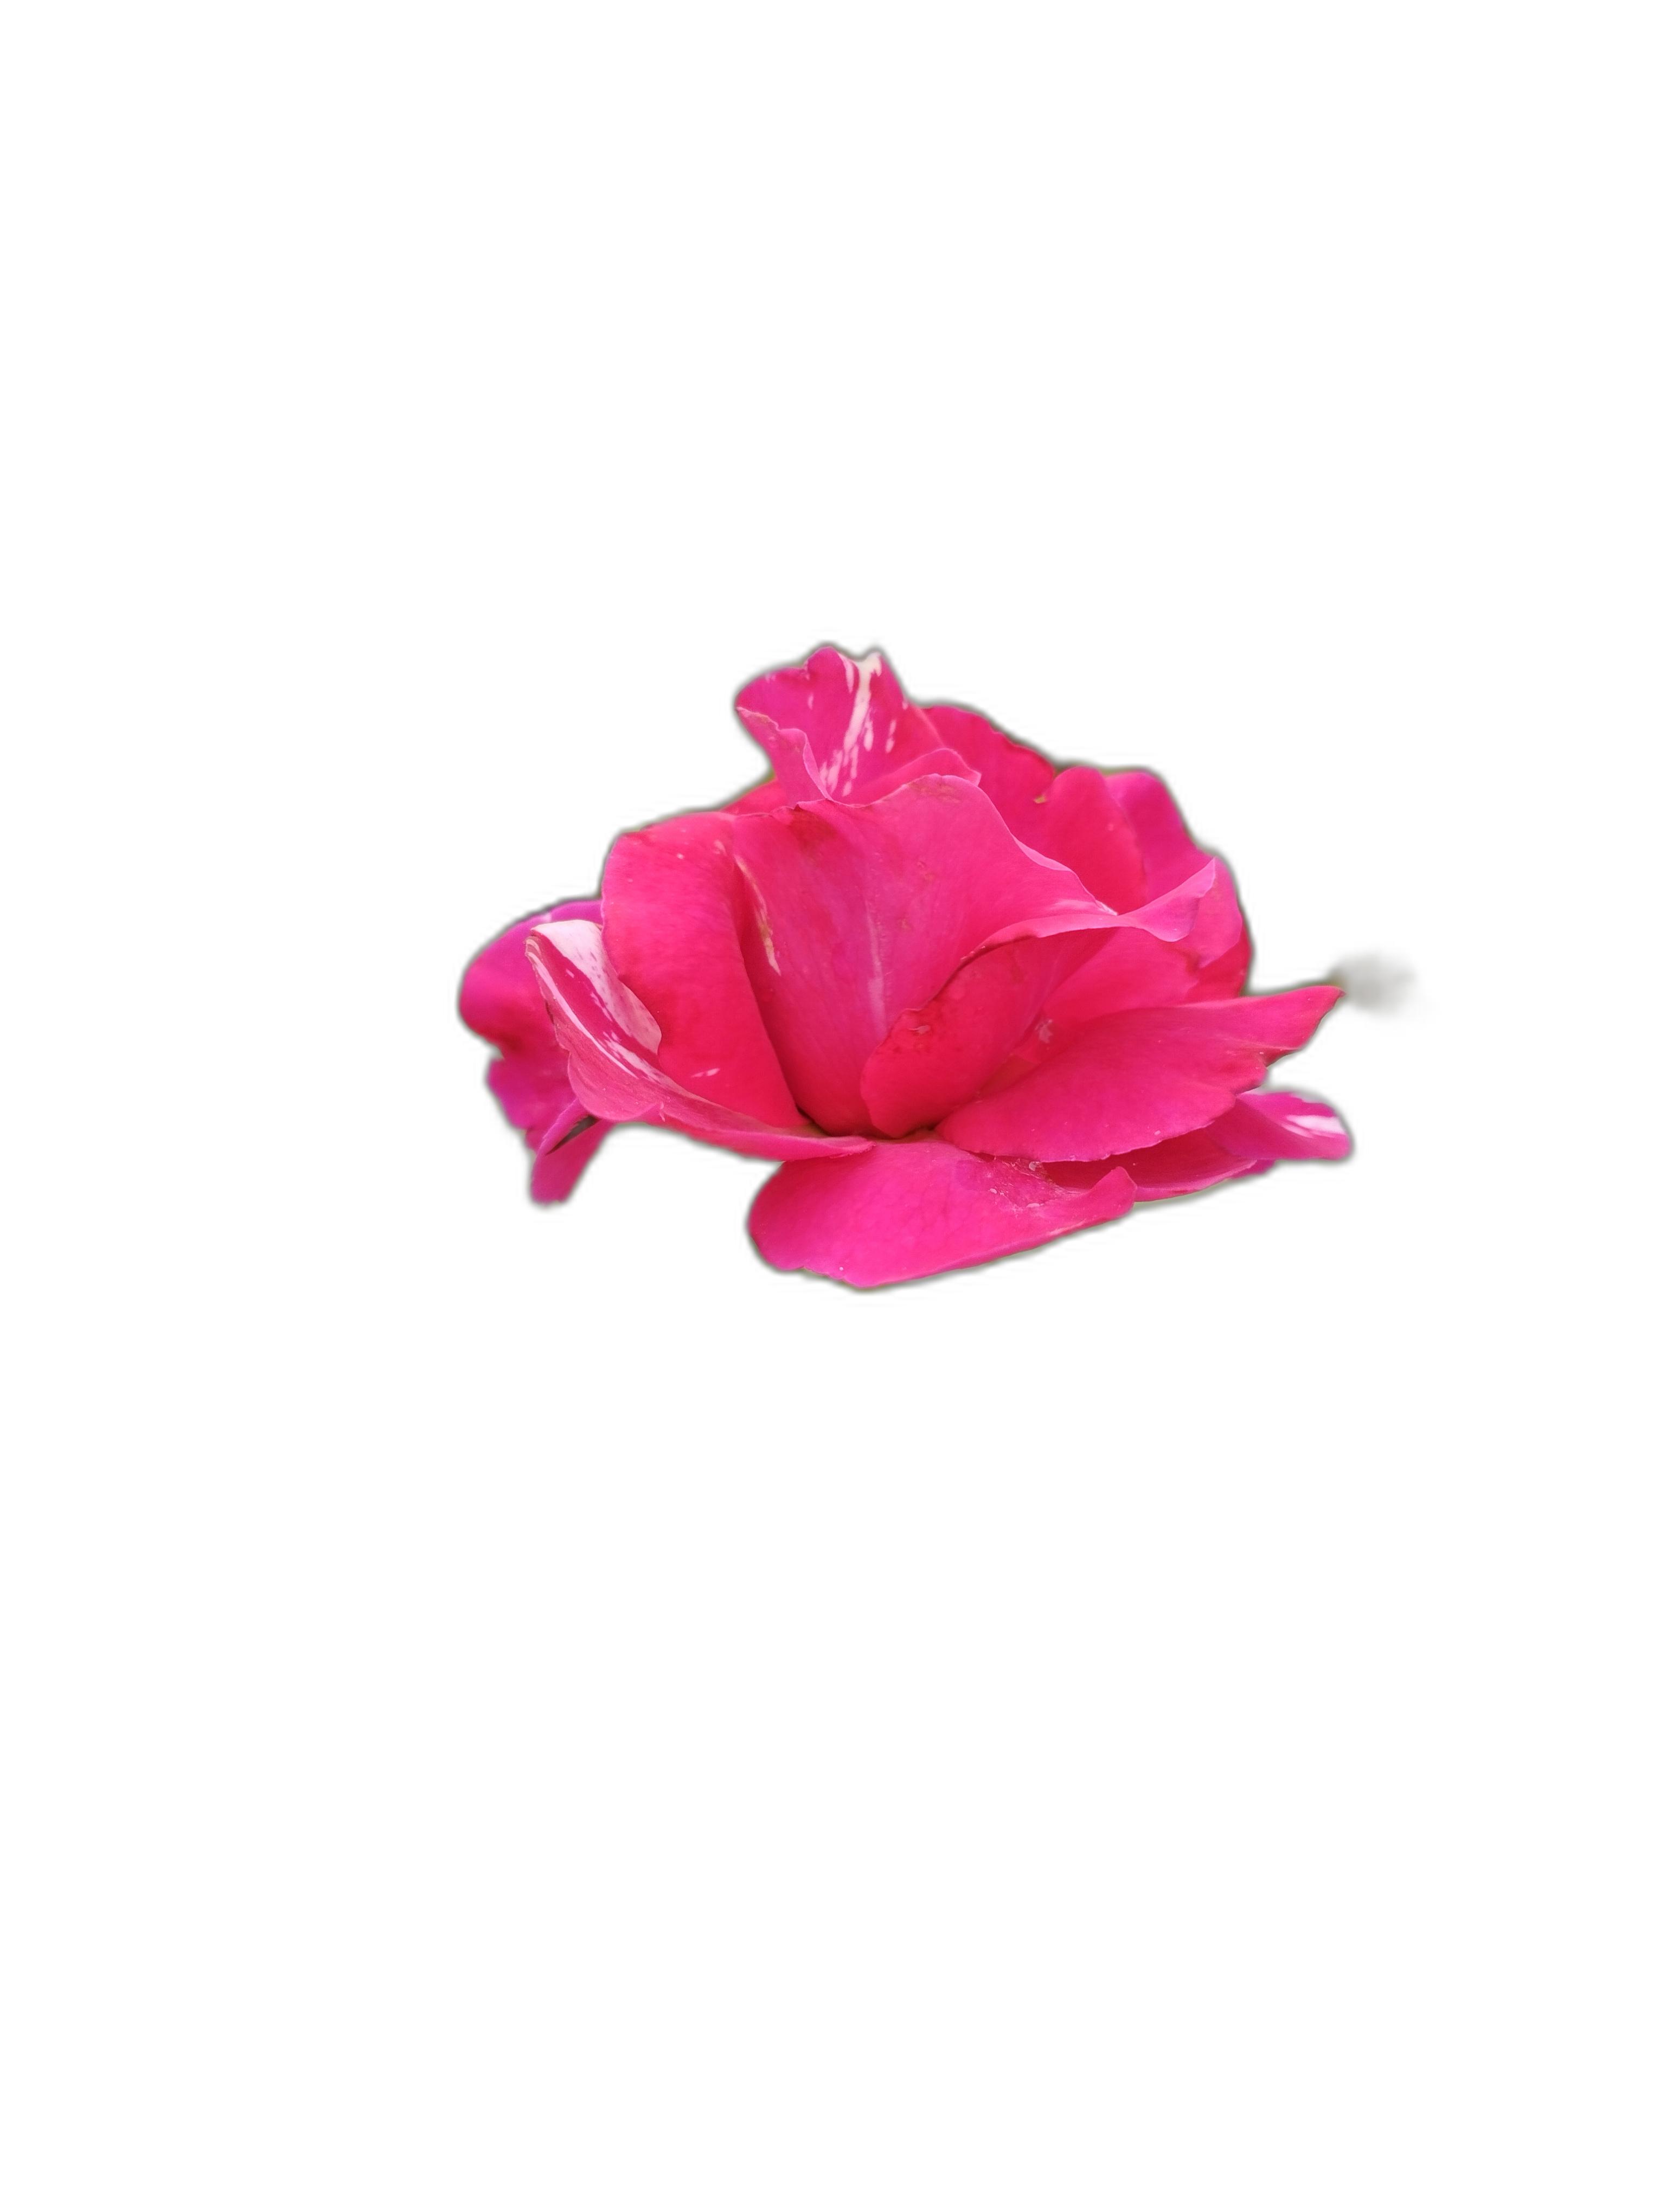
Label: Rose